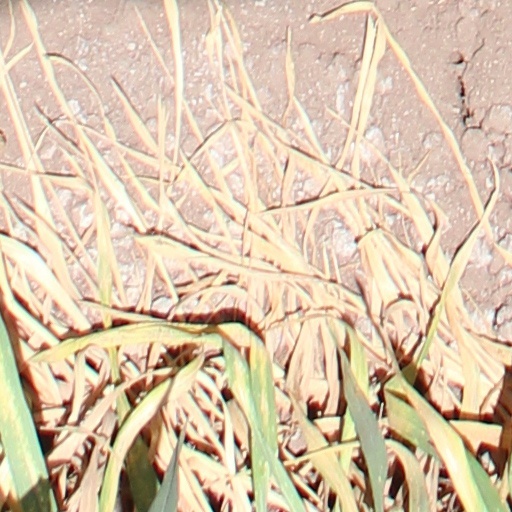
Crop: wheat